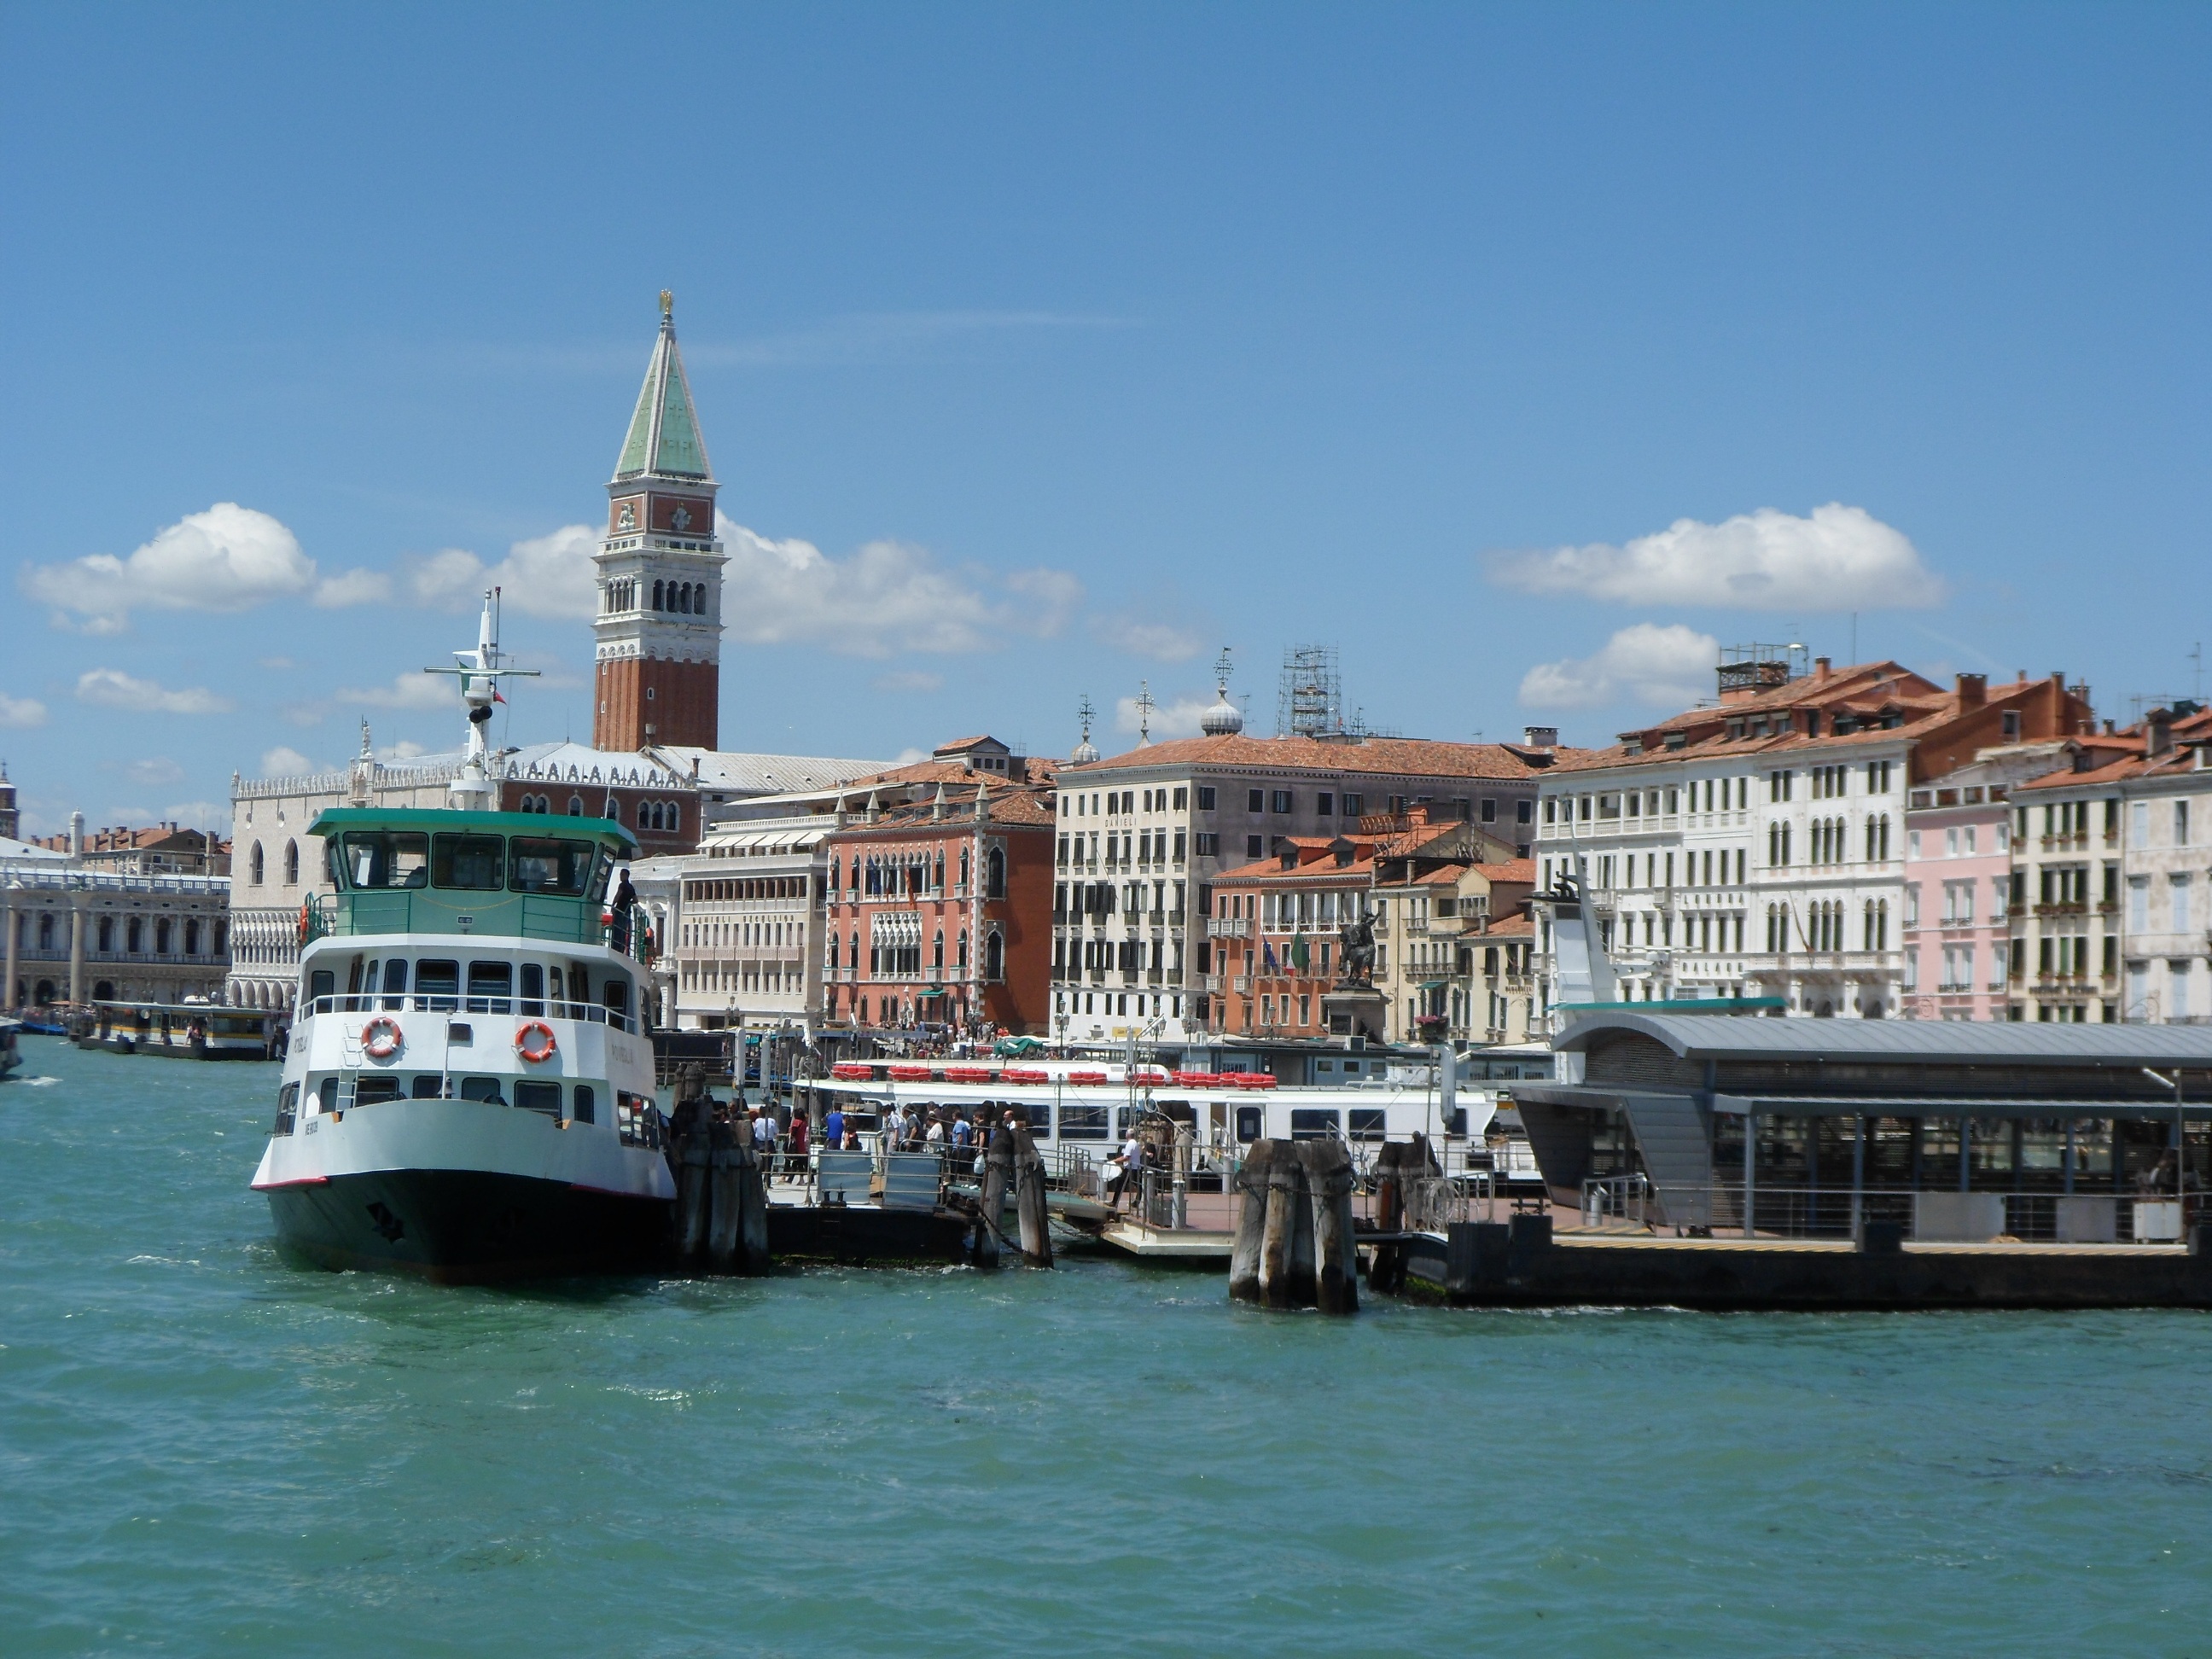
sea, coast, water, boat, river, ship, boot, vehicle, holiday, bay, romantic, italy, harbor, venice, port, waterway, body of water, ferry, homes, venezia, channel, promenade, tugboat, watercraft, italian, passenger ship, row of houses, round cruise ship